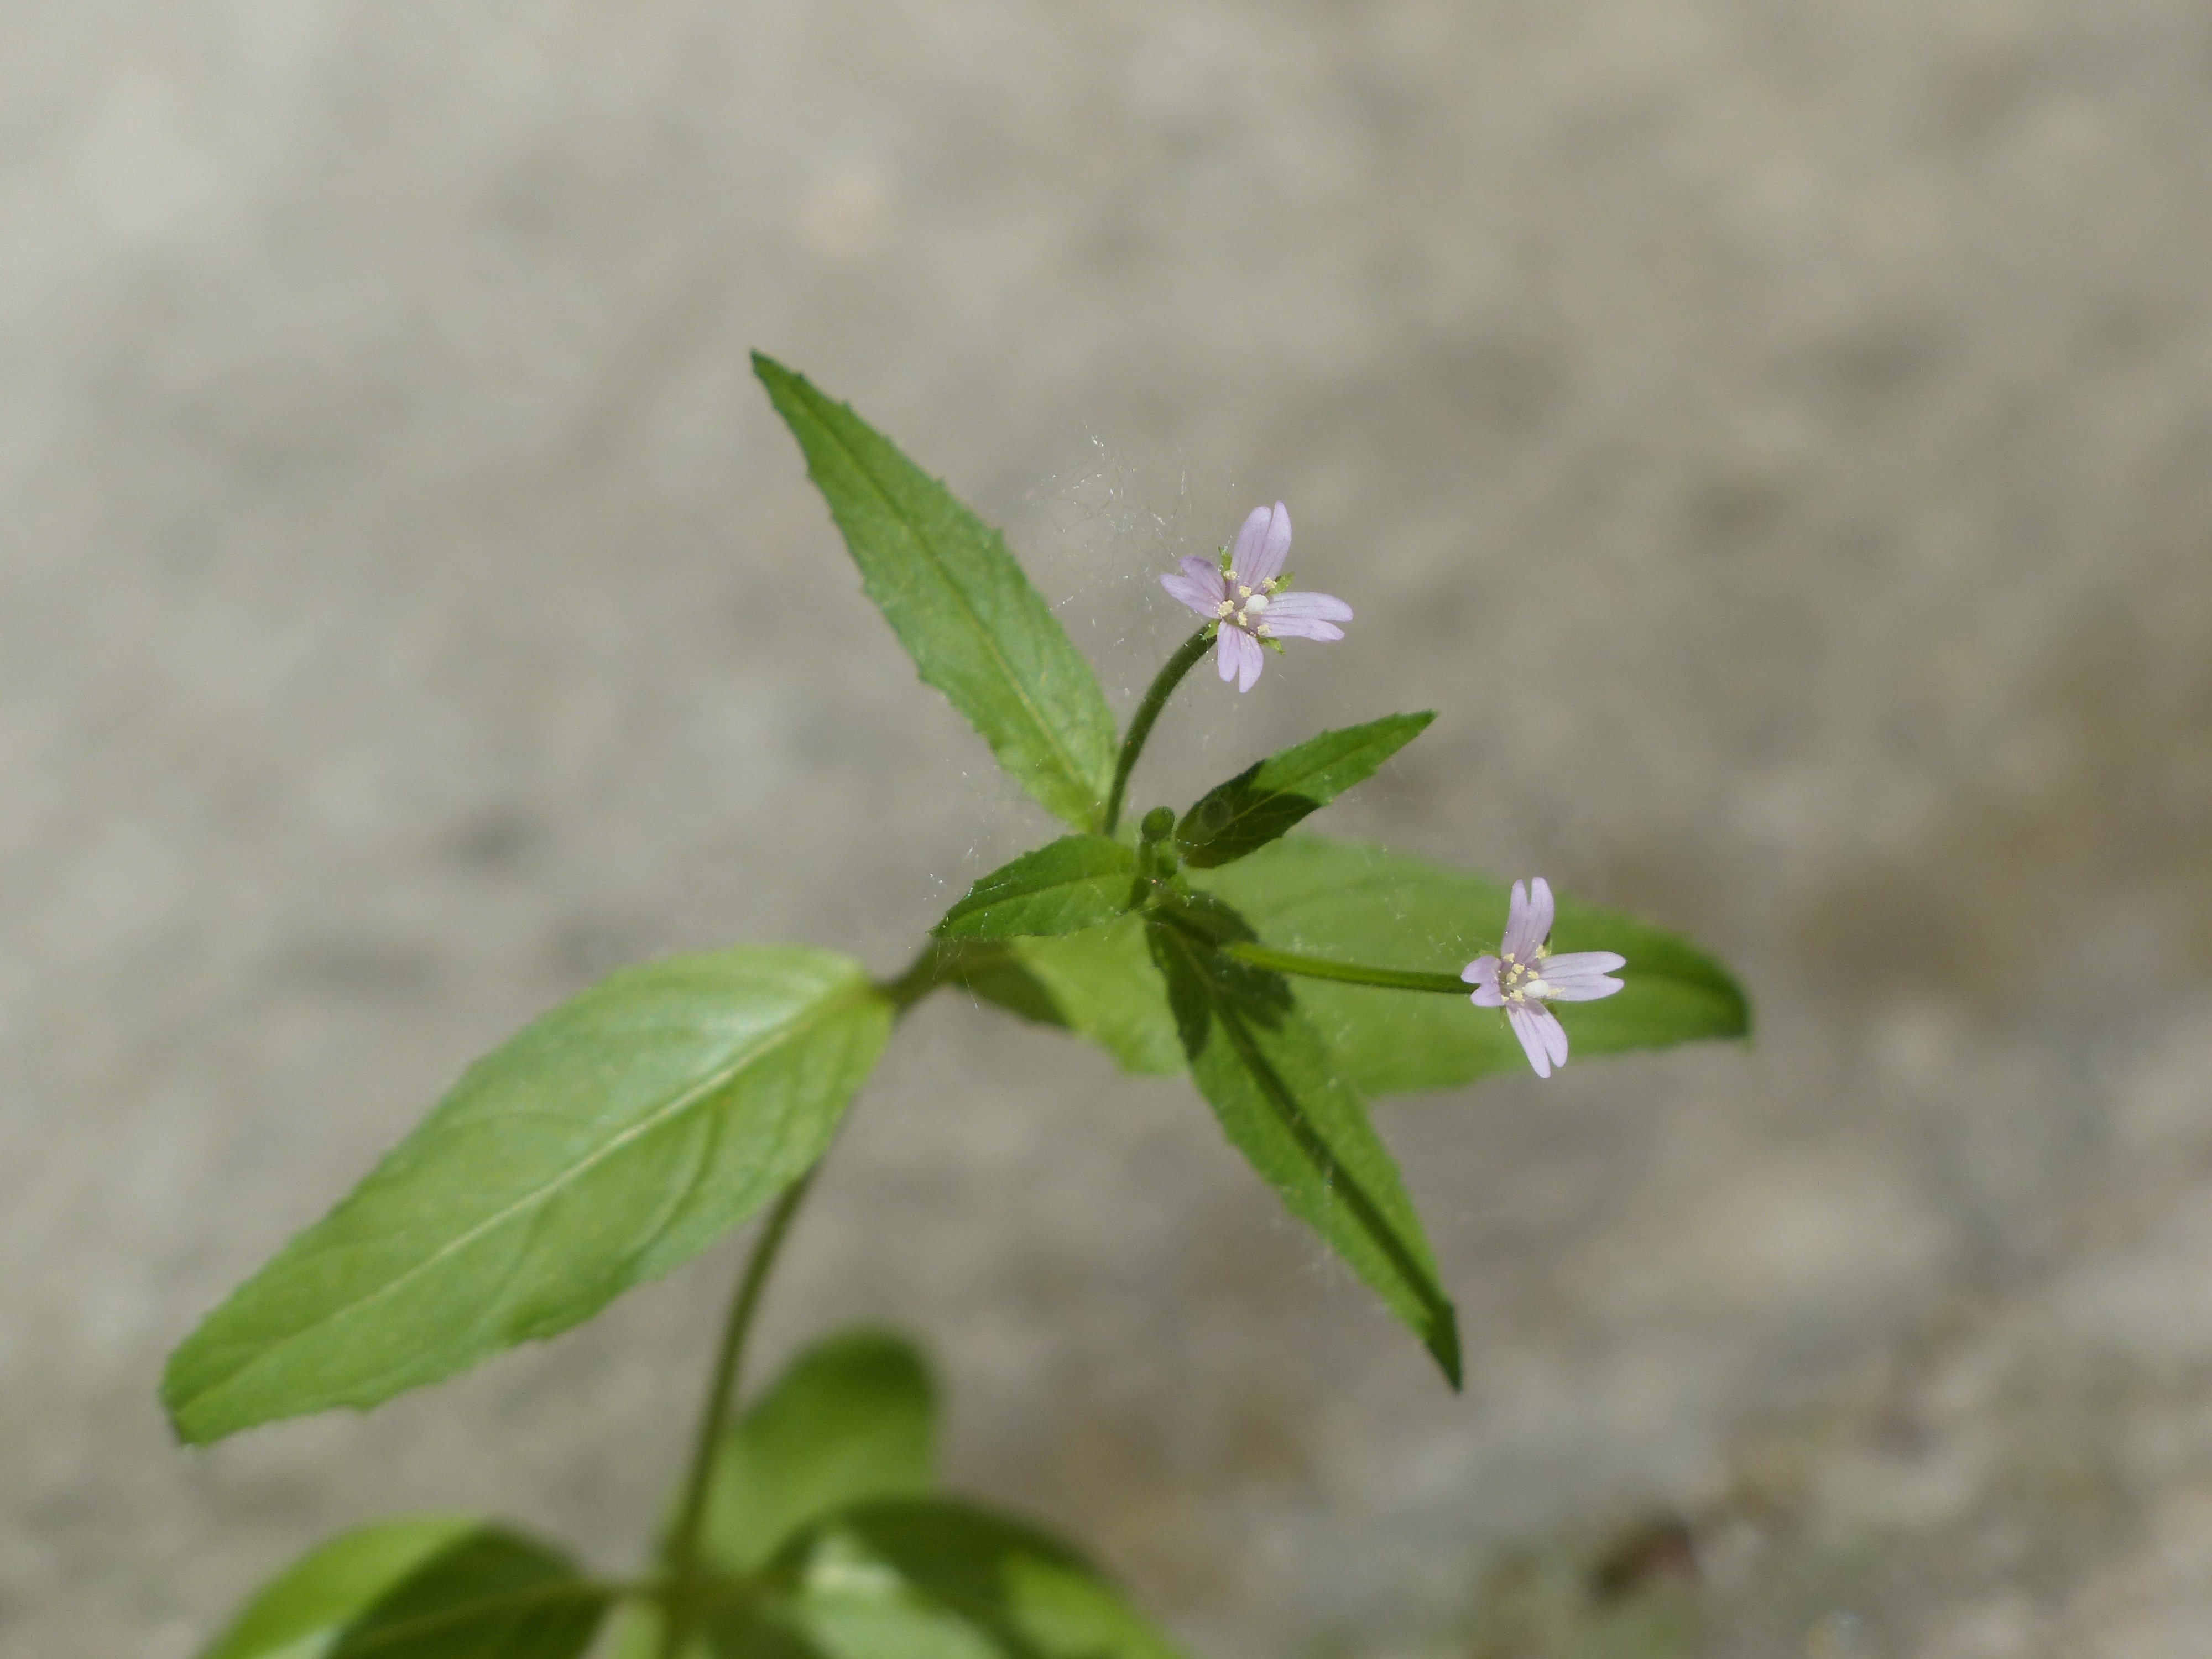
blossom, plant, leaf, flower, bloom, herb, produce, small, botany, pink, flora, wildflower, macro photography, epilobium, flowering plant, evening primrose greenhouse, light pink, onagraceae, annual plant, plant stem, land plant, pink family, epilobium parviflorum, balcony crack, balcony cracks plant